Jeff Cogen

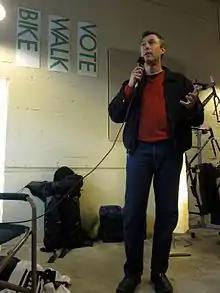
Cogen in 2011

During his time on the Multnomah County Board of Commissioners, Cogen has overseen the following efforts: